Diogenes

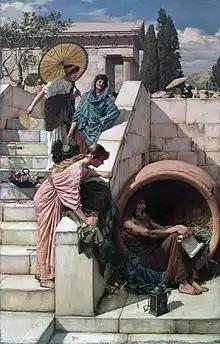
"Diogenes", by John William Waterhouse (1882).

In an episode later serving as a metaphor for his philosophical mission, he and his father were accused of "defacing the currency". Ancient sources differ in the details. According to Diocles of Magnesia, Hicesias was responsible for restamping the coinage, forcing his son into exile. In contrast, Eubulides claims that Diogenes himself committed the act and had to leave the city with his father. Meanwhile, anonymous sources cited by Diogenes Laertius report that while Diogenes was guilty of the fraud, his father, who oversaw the public treasury, was arrested and died in prison, and Diogenes managed to escape.